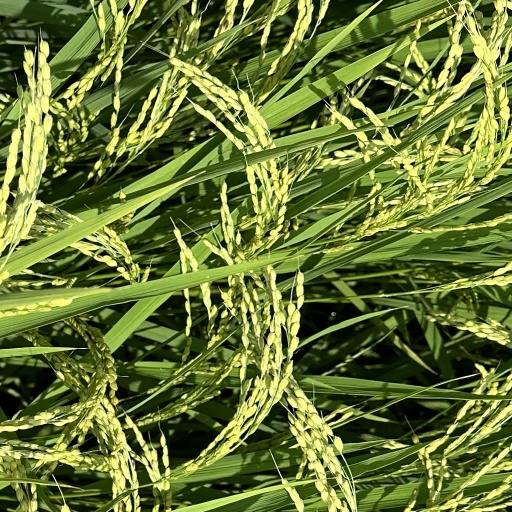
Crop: rice